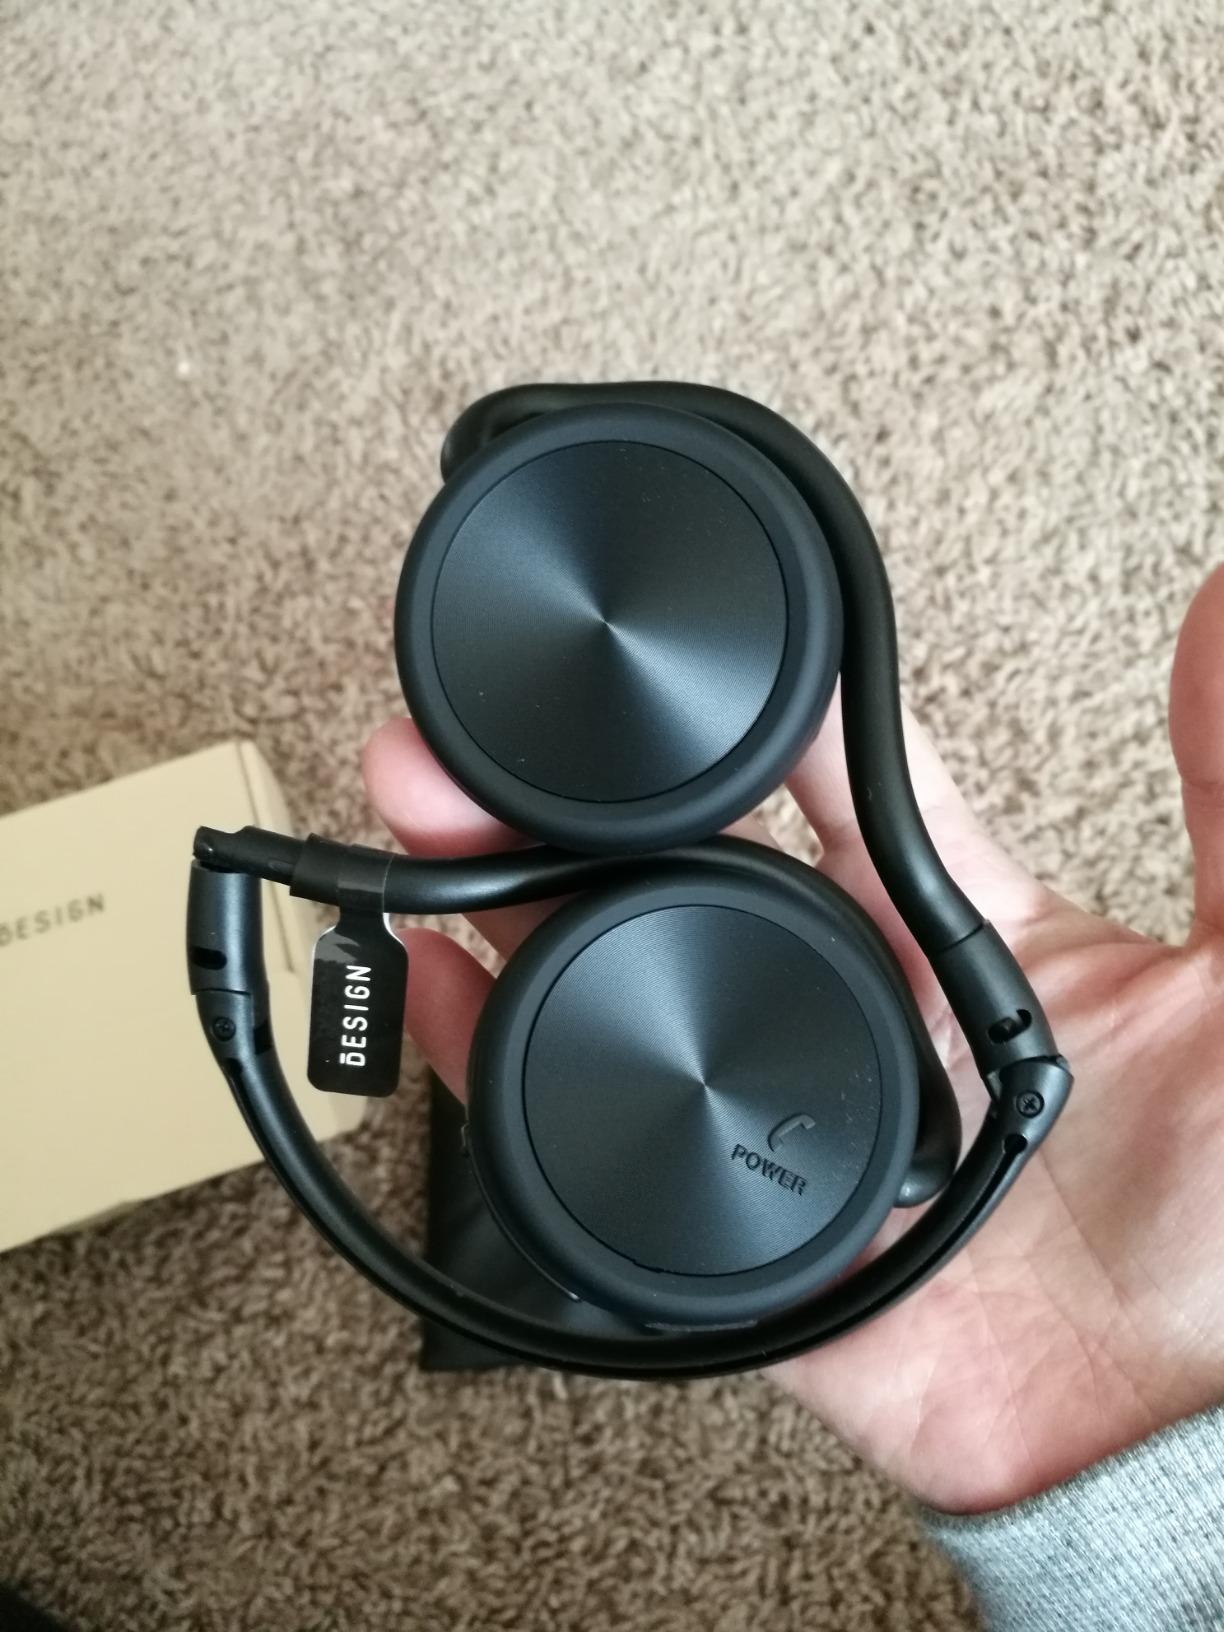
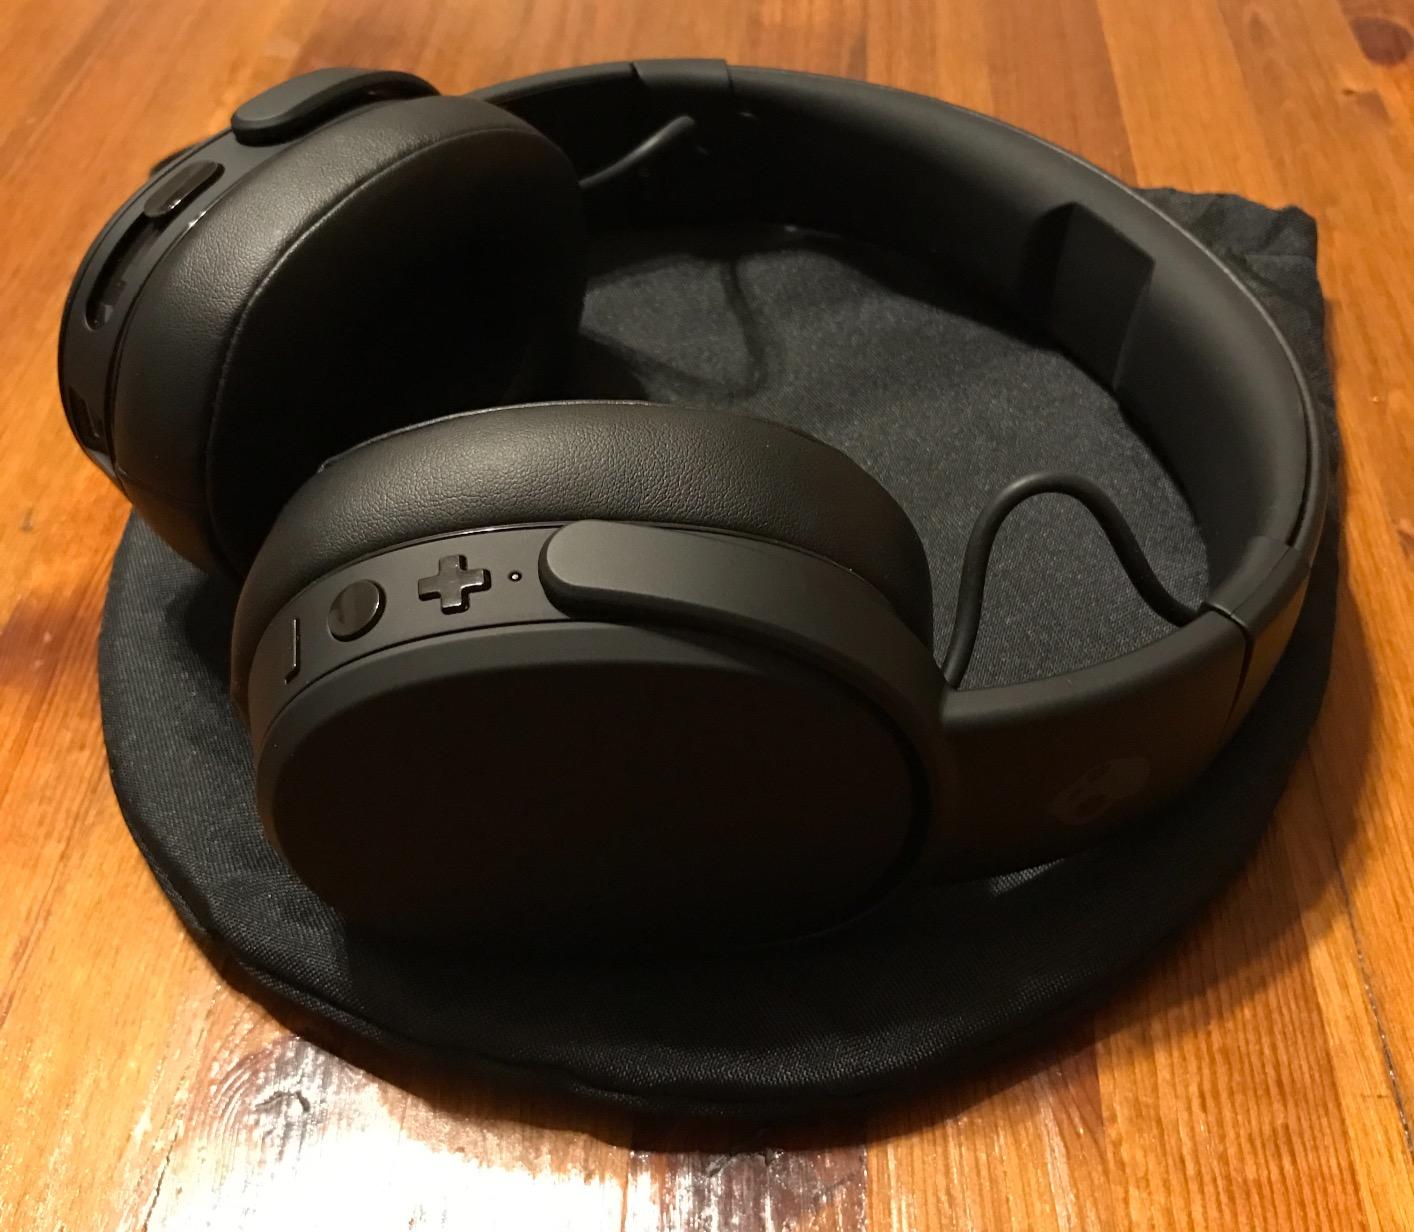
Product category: headphones
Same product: no